Toyota 92C-V

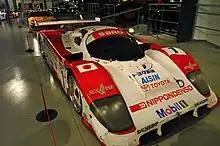
The 94C-V

With the demise of Group C, Toyota further updated the cars and ran them as the Toyota 94C-V under the new LMP1 class for 1994. The two cars were entered with the numbers #1 and #4. Roland Ratzenberger, Mauro Martini, and Jeff Krosnoff were intended to be the drivers for the #1 car. However, Roland had suffered a fatal accident during the 1994 San Marino Grand Prix weekend. Eddie Irvine substituted for Ratzenberger, but Ratzenberger's name was left on the car as a tribute. The Nisso-94C-V with starting number 4 was driven by Steven Andskär, George Fouché, and Bob Wollek, who made another attempt at overall victory.